The Heathen's Guide to World Religions

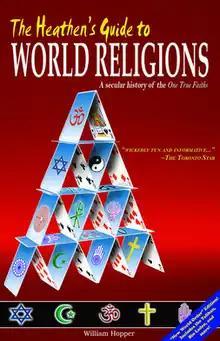

The Heathen's Guide to World Religions is a book by Kingston, Ontario-based William Hopper (1966–2017). It is a humorous look at the history of the Jewish, Christian, Islamic, Buddhist, and Hindu faiths.